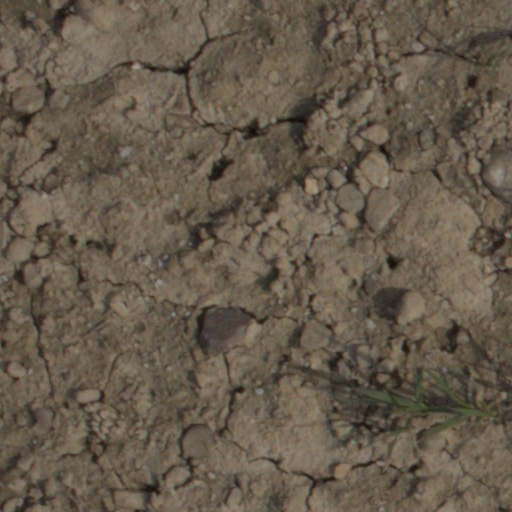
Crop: wheat